Carnuntum

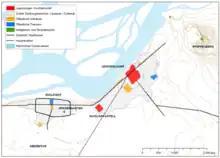
The legionary fortress, auxiliary fort and town

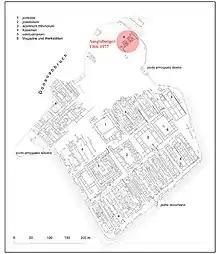
Plan of legionary fortress

Carnuntum ( according to Ptolemy) was a Roman legionary fortress and headquarters of the Pannonian fleet from 50 AD. After the 1st century, it was capital of the Pannonia Superior province. It also became a large city of approximately 50,000 inhabitants.